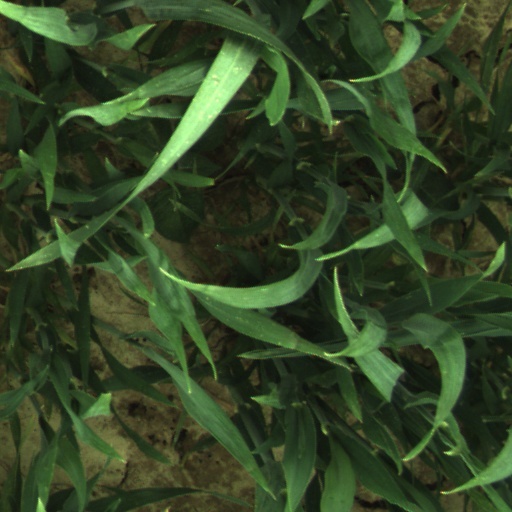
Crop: wheat